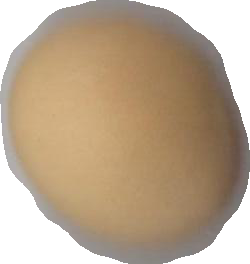
Variety: Grobogan